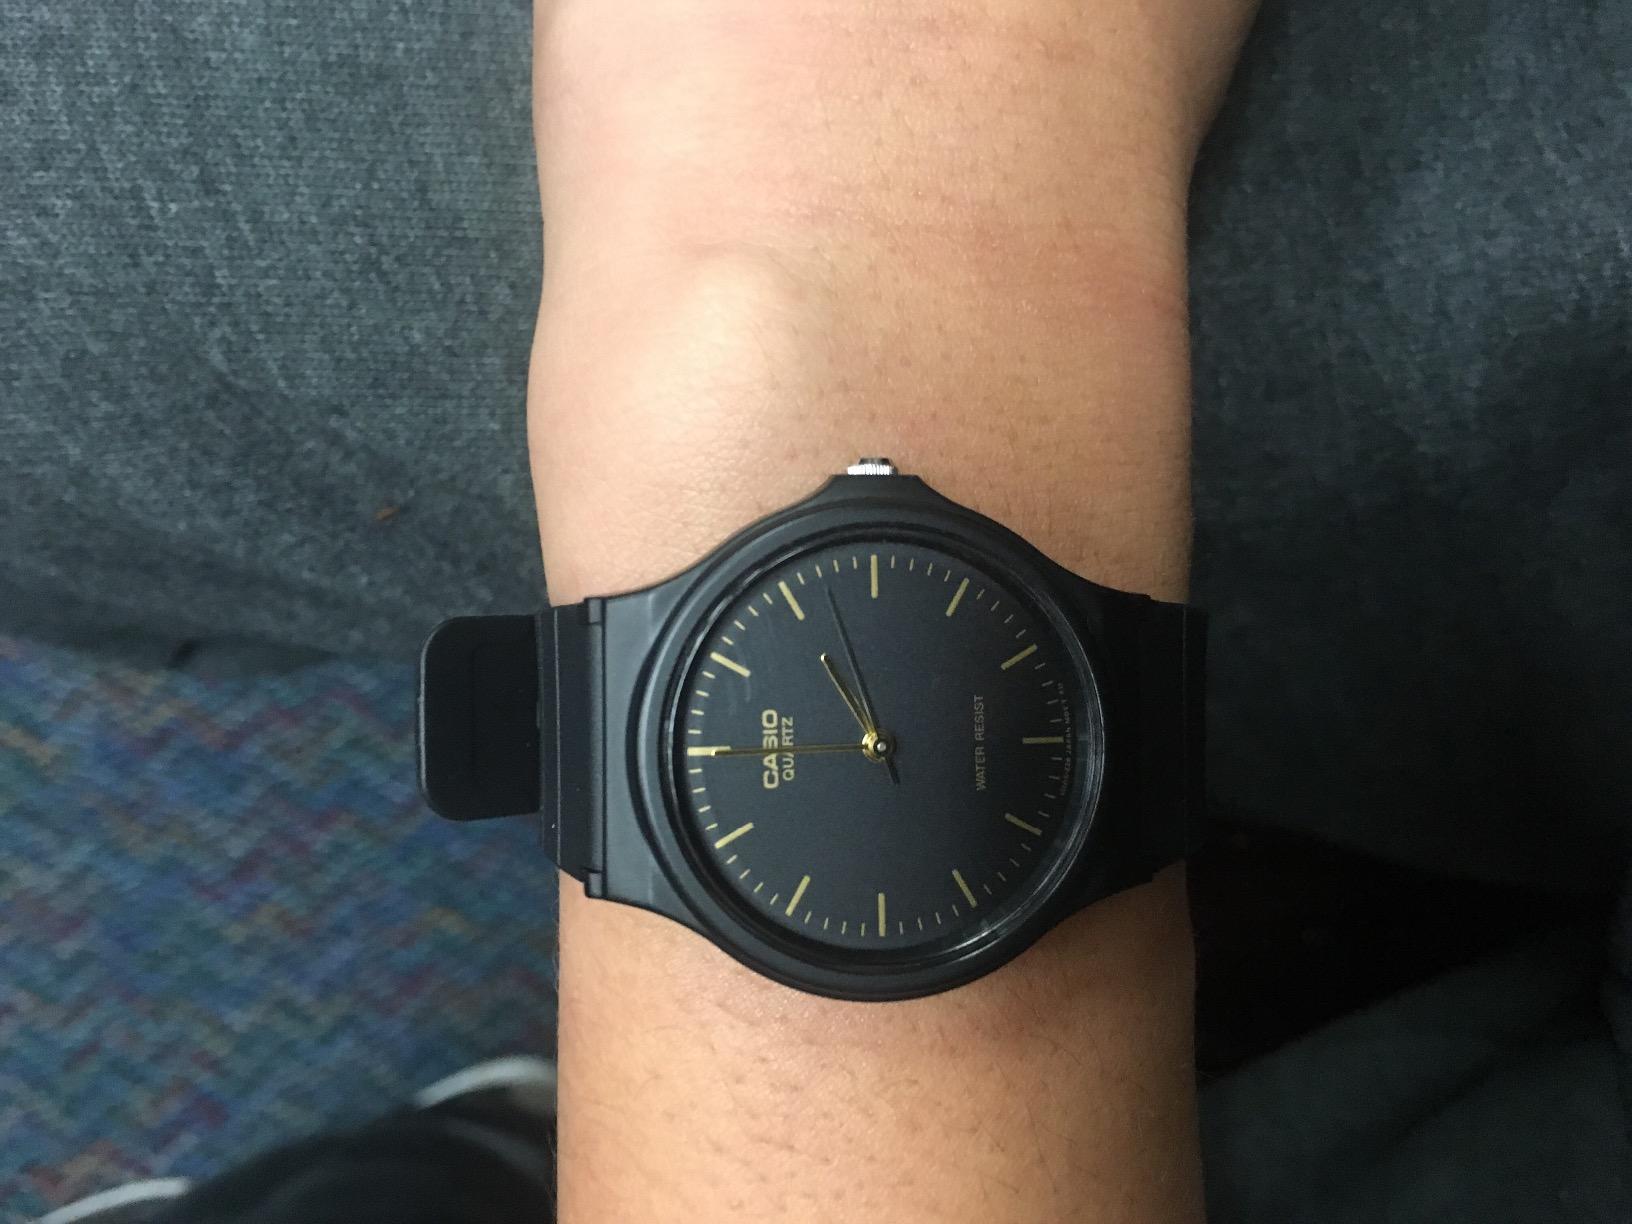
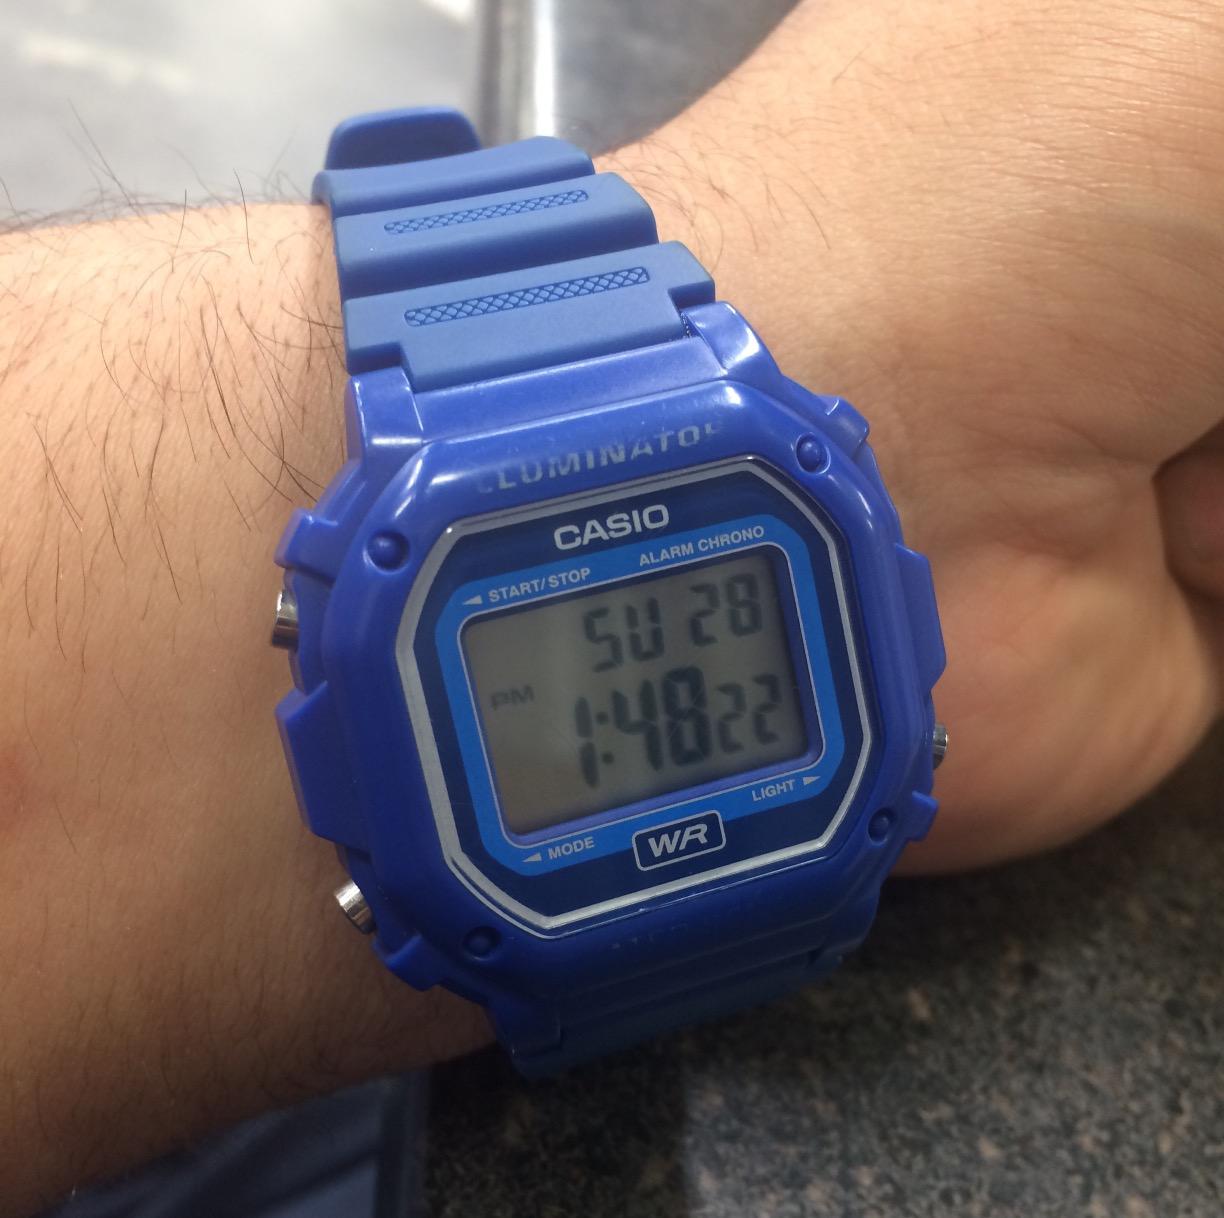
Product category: accessories_watch
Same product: no